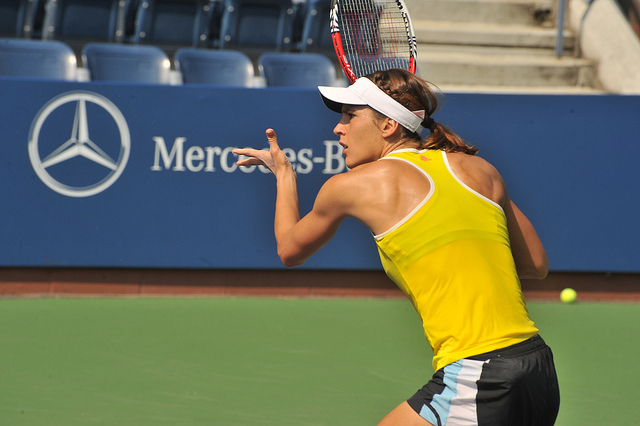
một nữ vận động viên tennis đang luyện tập ở trên sân